Montevideo Wanderers F.C.

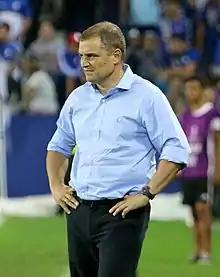
Diego Aguirre club manager in season 2007

The gradual decline, 1996-1997. The appearance in Wanderers of Mauro Camoranesi. In the 1996 season the wanderers experienced hours of anguish. Until the last dates he fought to avoid relegation. He tied with nine players against Cerro, defeated Peñarol and Nacional remaining in the division. Paraguayan Duarte stood out with his important goals. In 1997, a great player appeared who would later gain world fame, being several times Champion in Italian soccer and was even World Champion with the Italy, Mauro Camonaressi. Among his great contributions we find a great goal to Rampla in the Olympic defining from area to area. The bohemians at the end of the Uruguayan Championship finished in seventh position.